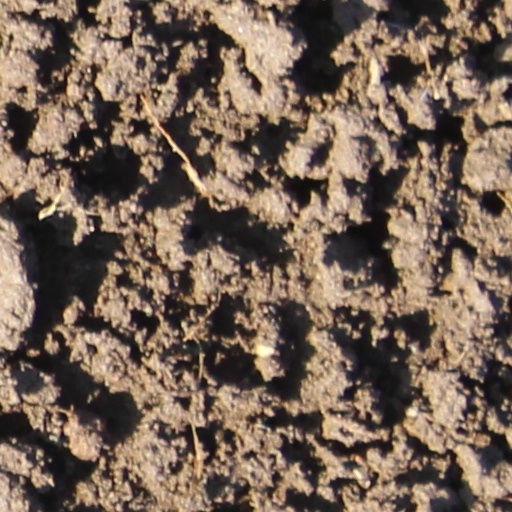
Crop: wheat